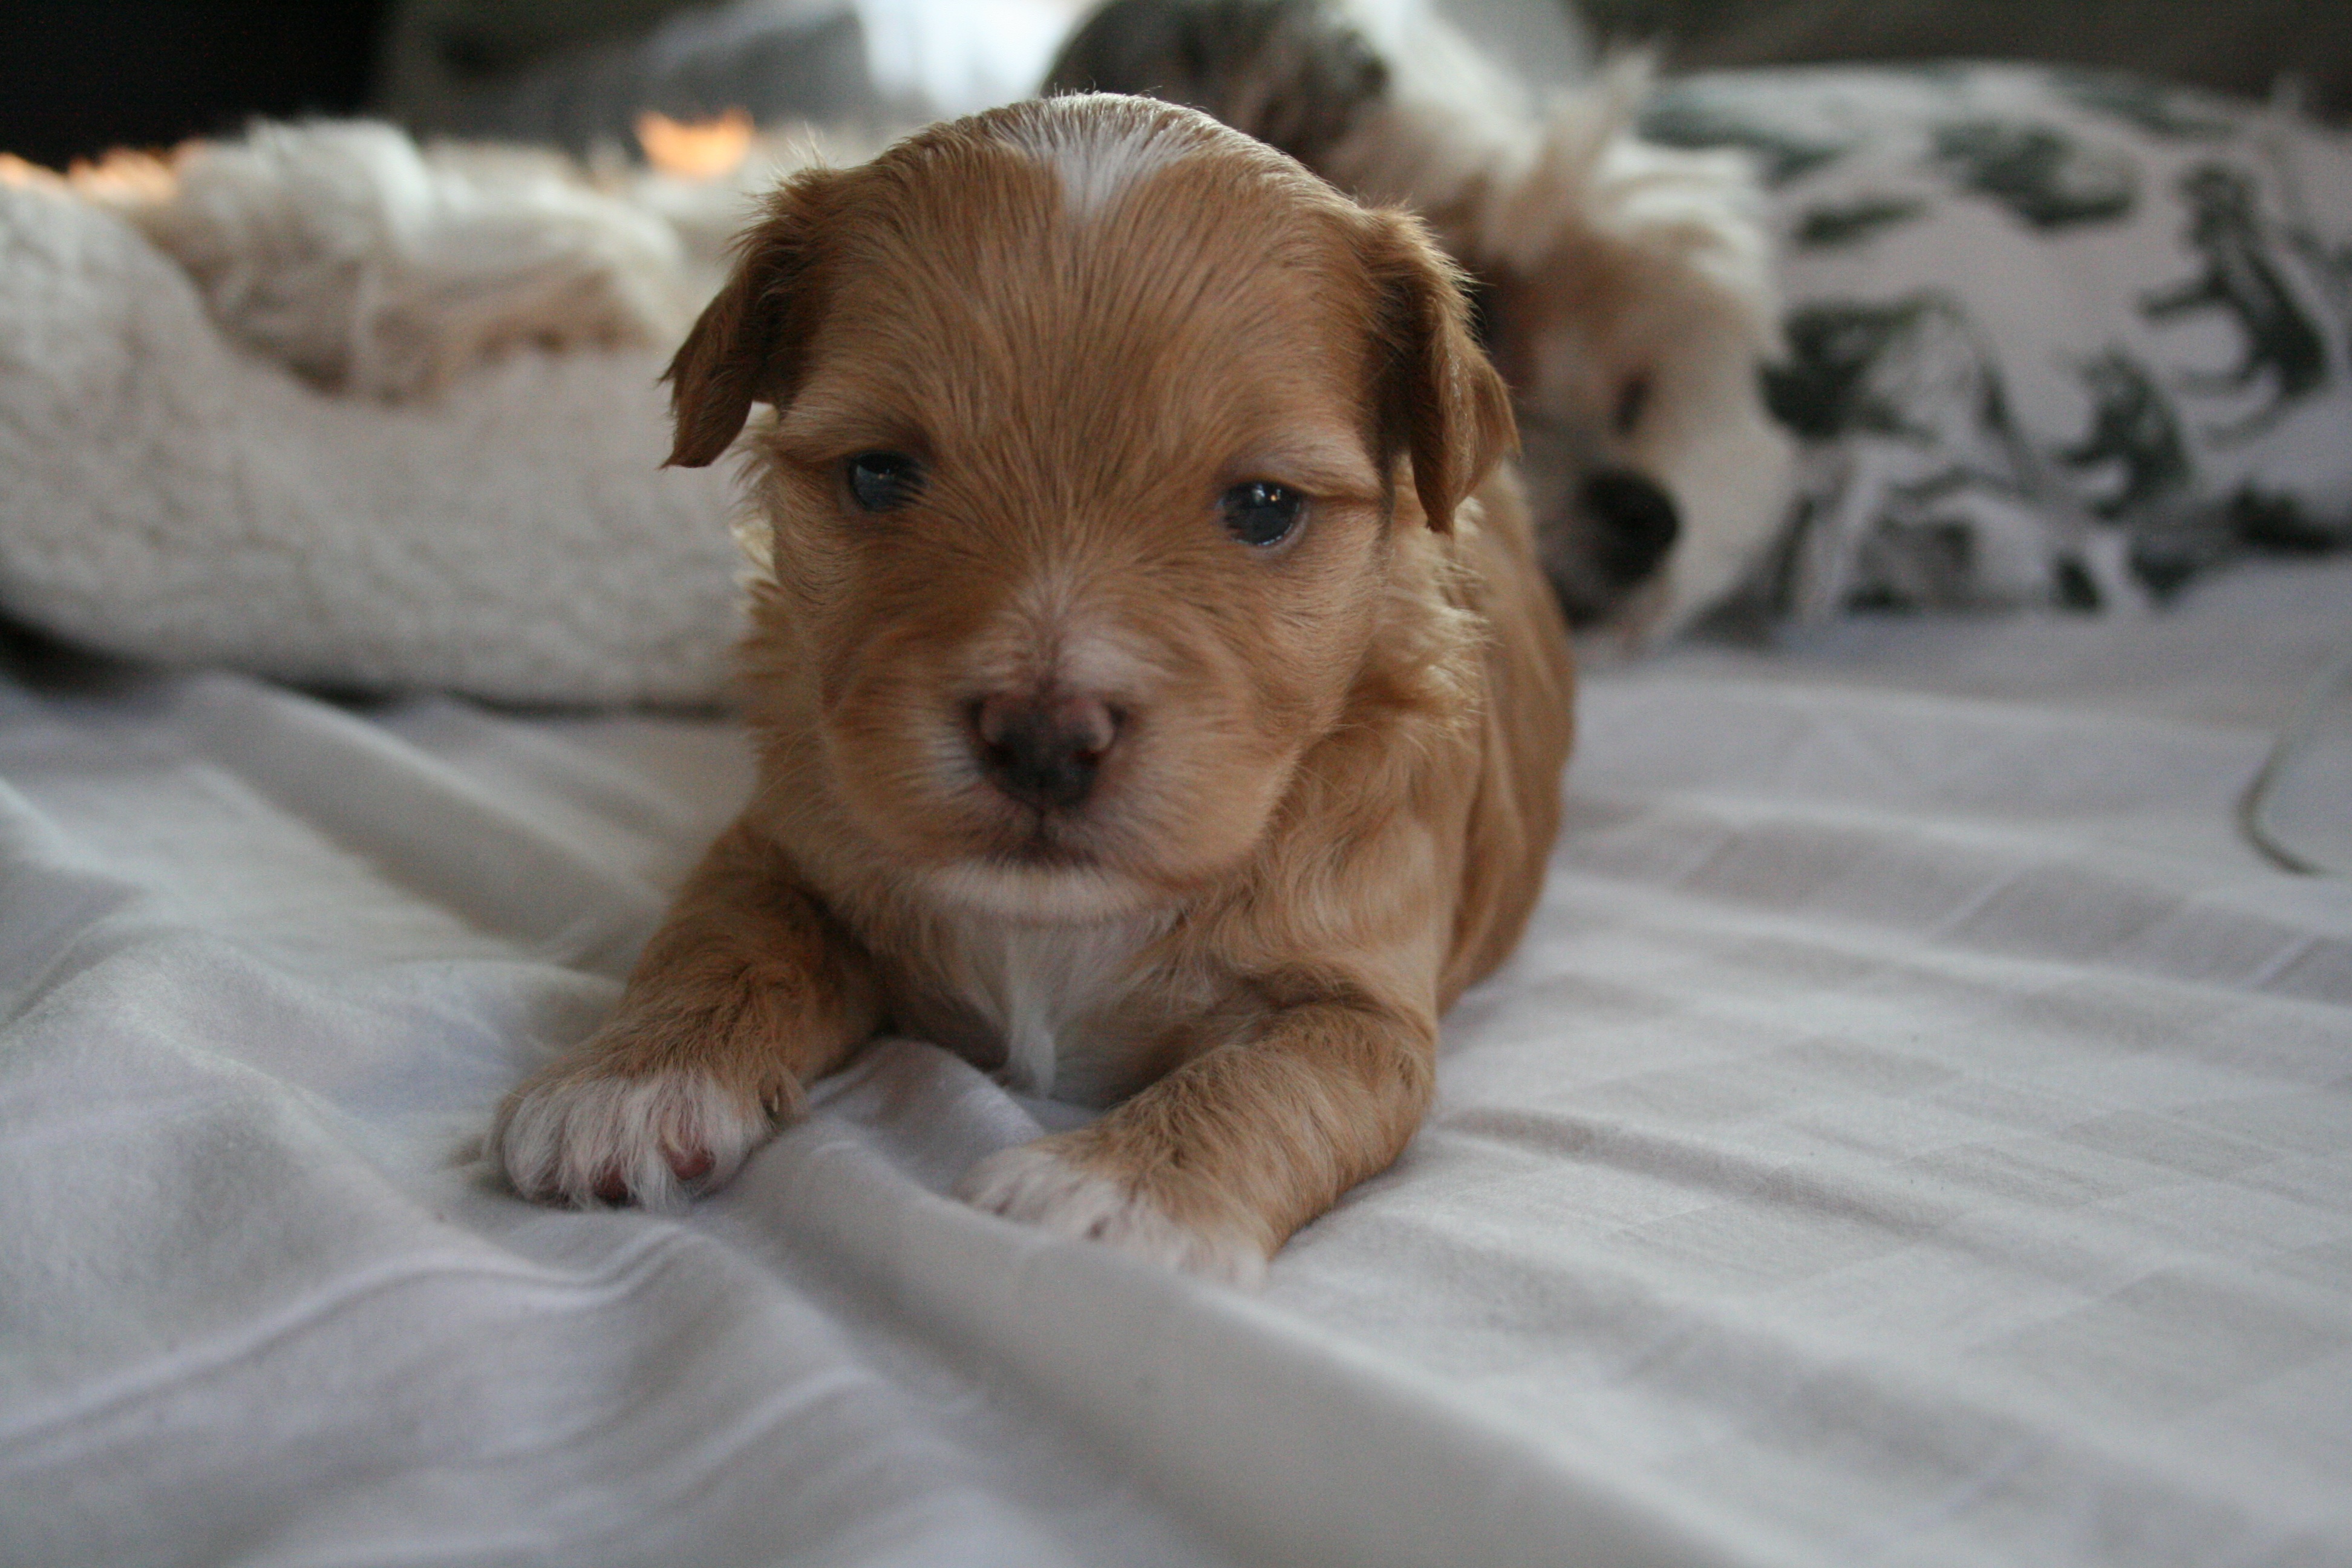
puppy, dog, mammal, vertebrate, dog breed, terrier, cavapoo, goldendoodle, cockapoo, dog like mammal, carnivoran, schnoodle, dog crossbreeds, morkie, norfolk terrier